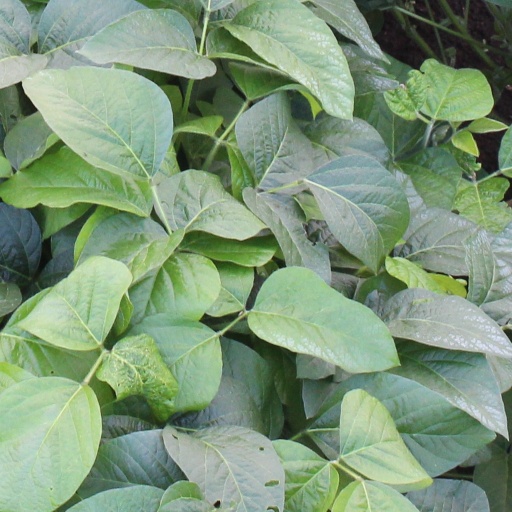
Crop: soybean